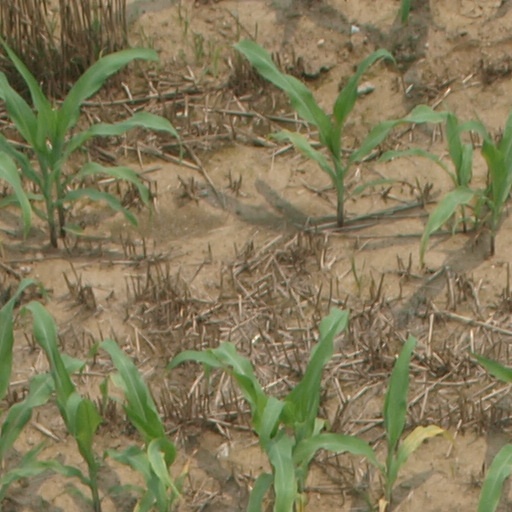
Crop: maize; corn